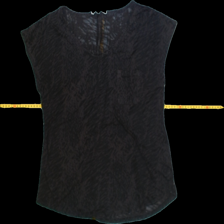
View: front
Type: T-shirt
Category: Ladies
Brand: Not Applicable
Colors: Black
Material: 50%cotton  50%polyester
Pattern: Animal print
Cut: Regular, C-collar
Size: L
Season: All
Trend: No trend
Stains: No
Price range: <50
Recommended usage: Export